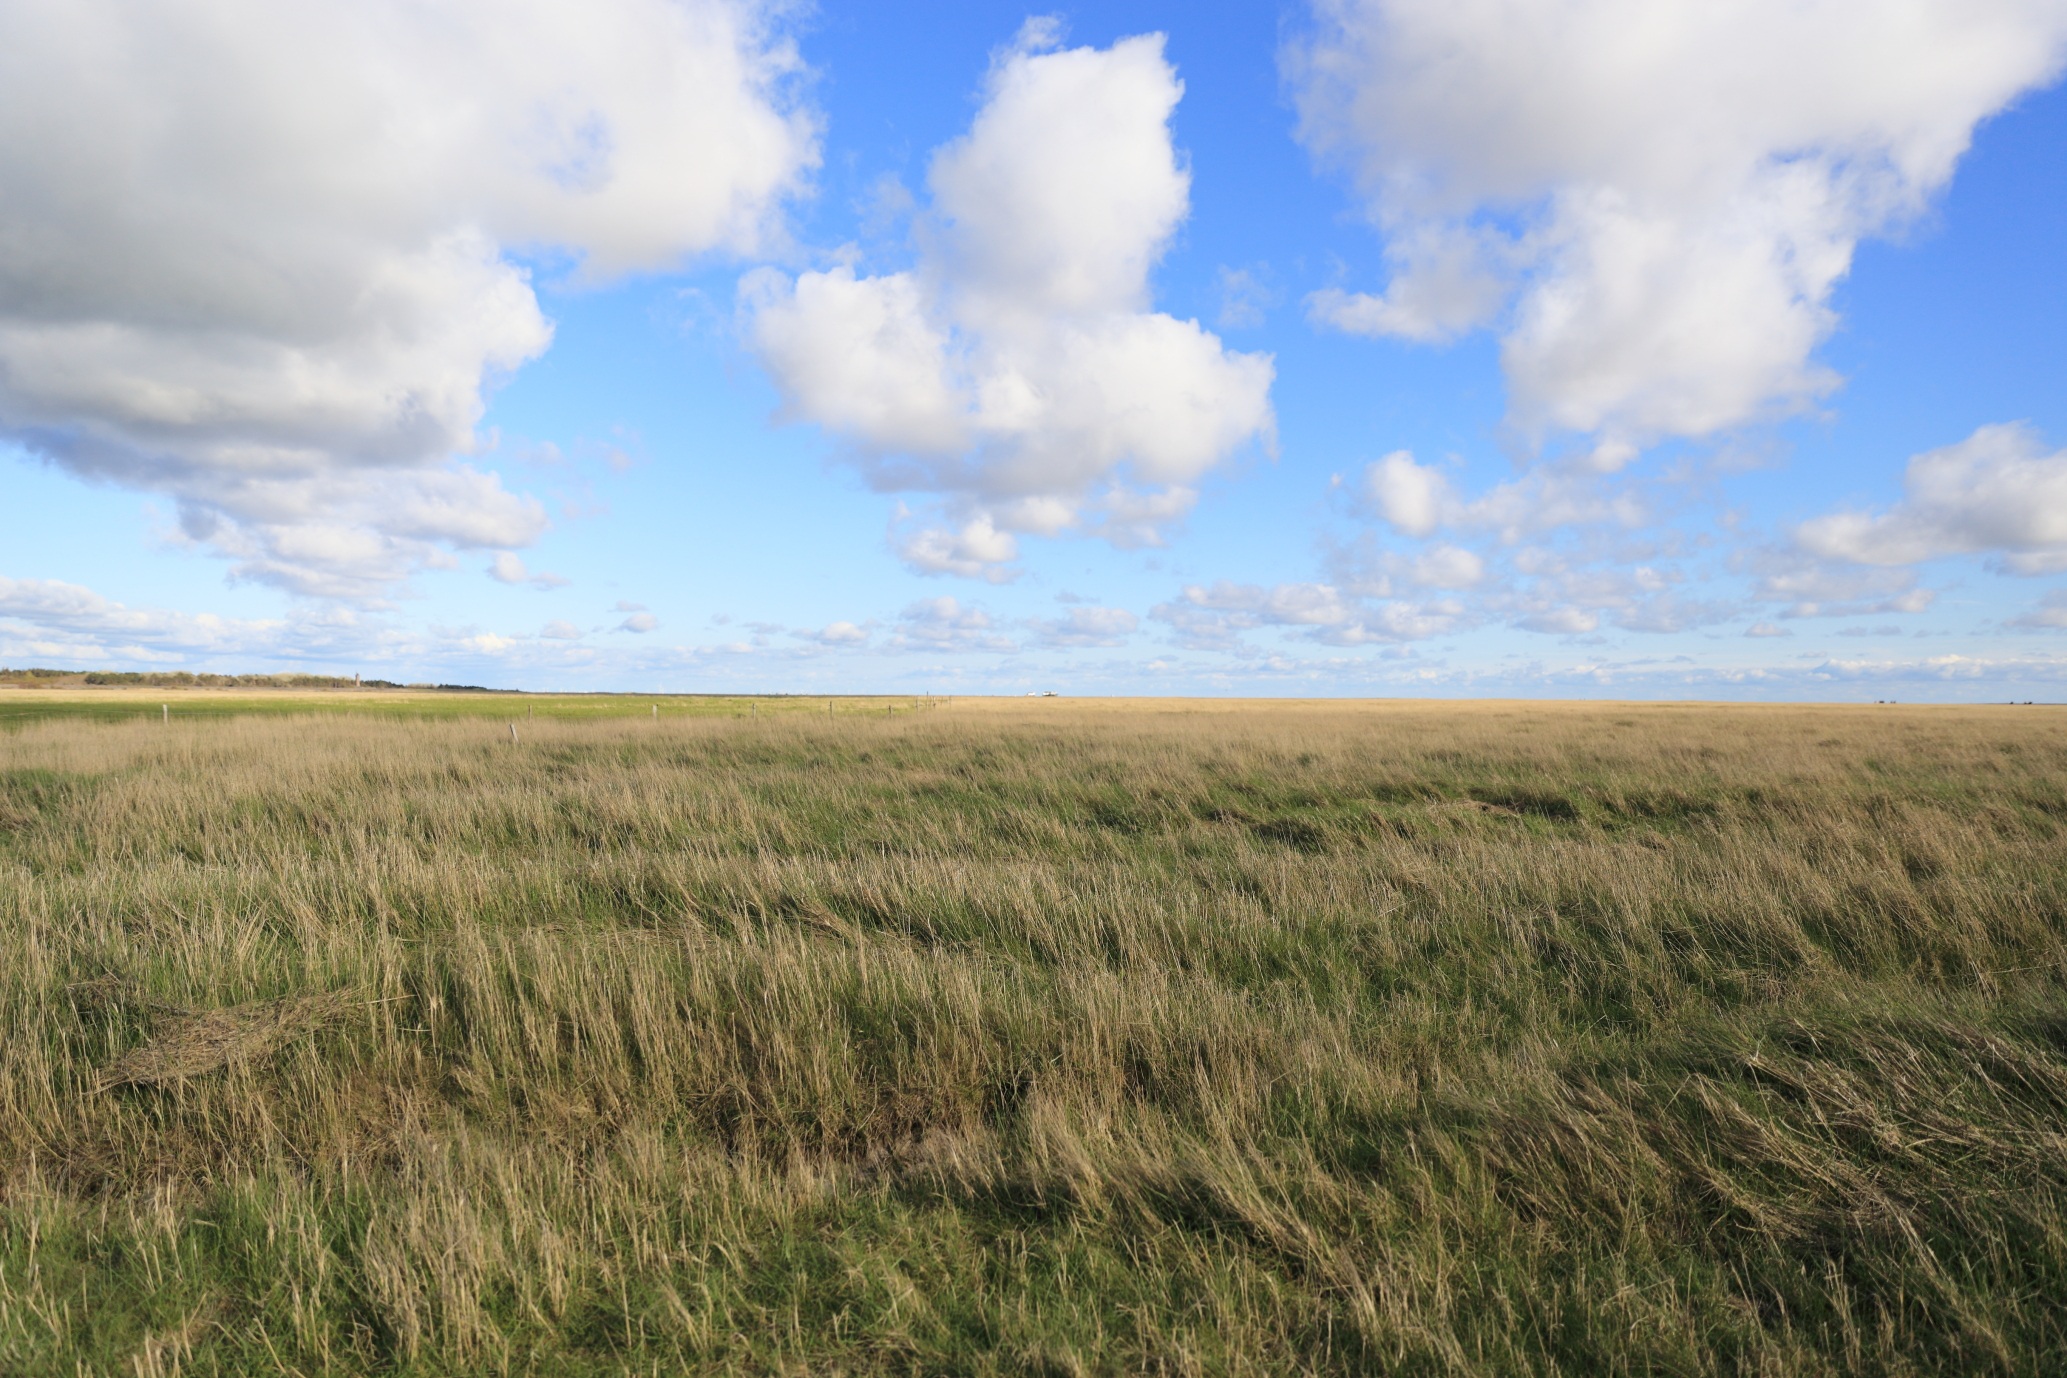
landscape, grass, horizon, marsh, cloud, sky, field, meadow, prairie, hill, wind, pasture, agriculture, savanna, plain, grassland, badlands, wetland, plateau, habitat, north sea, ecosystem, tundra, steppe, rural area, st peter ording, salt meadow, natural environment, geographical feature, grass family, ecoregion